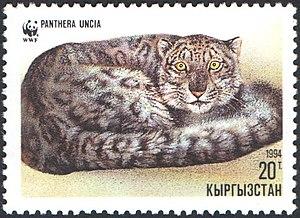
La Panthère des neiges, aussi appelée Léopard des neiges, Once ou Irbis, est une espèce de félins de la sous-famille des Pantherinae. Historiquement classée dans le genre monotypique Uncia, elle fait à présent partie du genre Panthera. C'est un félin de taille moyenne avec des pattes courtes, des pieds larges et une longue queue qui représente quasiment la moitié de la longueur totale. La face, large et ronde, possède des oreilles courtes et arrondies. La robe est de couleur gris pâle à gris jaune constellée de taches pleines et de rosettes.